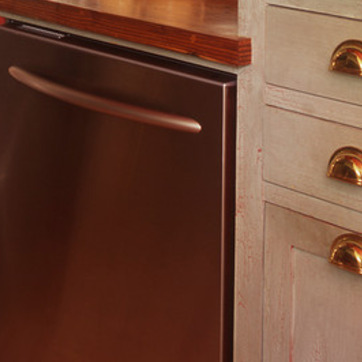
Material: metal